Guy Marie Alexandre Thomazeau

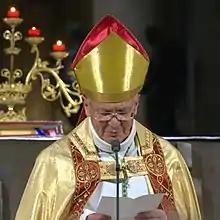
Guy Thomazeau in 2014

Guy Marie Alexandre Thomazeau (born 5 December 1937) was the Archbishop of Montpellier from 2002 to 2011. He was earlier Bishop of Beauvais, Bishop of Noyon, Bishop of Senlis, and auxiliary bishop of Meaux. Coming from a prominent business family, he served as 'vicaire' at Notre-Dame de Passy and subsequently as 'curé' of St. Pierre de Chaillot in the 16th arrondissement of Paris. He resigned his post of archbishop on 3 June 2011.